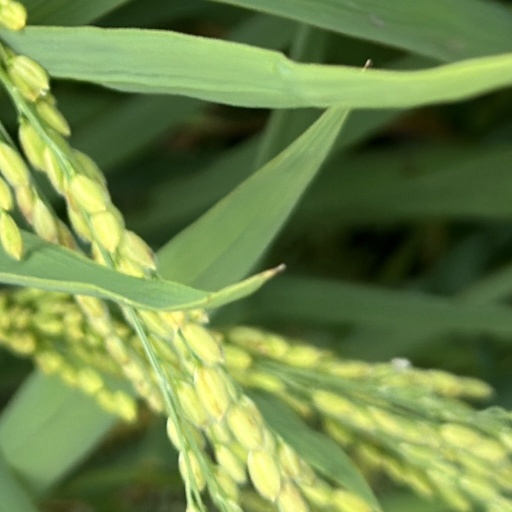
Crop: rice